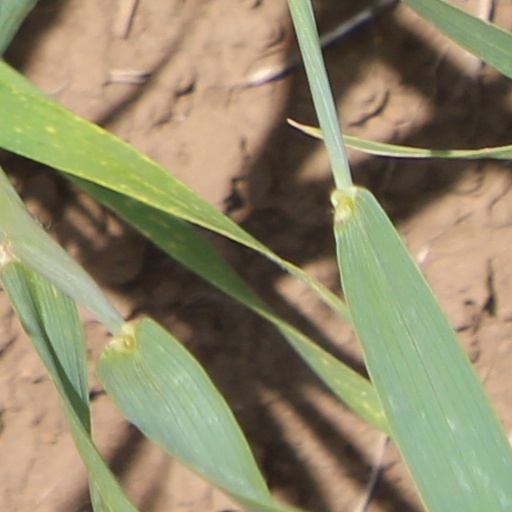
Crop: wheat